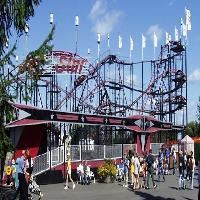
Weather: sun or clear